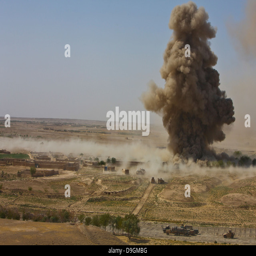
a cloud of dust and debris rises into the air